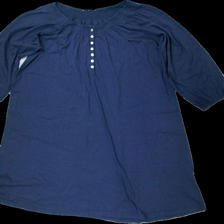
View: front
Type: Dress
Category: Ladies
Brand: Mywear (Ica)
Colors: Blue
Material: 100% cotton
Cut: Regular
Size: XL
Season: All
Stains: Major
Damage: fläck arm
Damage location: middle left
Damage 2 location: bottom right
Damage 3 location: middle left
Price range: <50
Recommended usage: Export
Description: blå klänning med fläck på arm